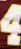
Number: 4